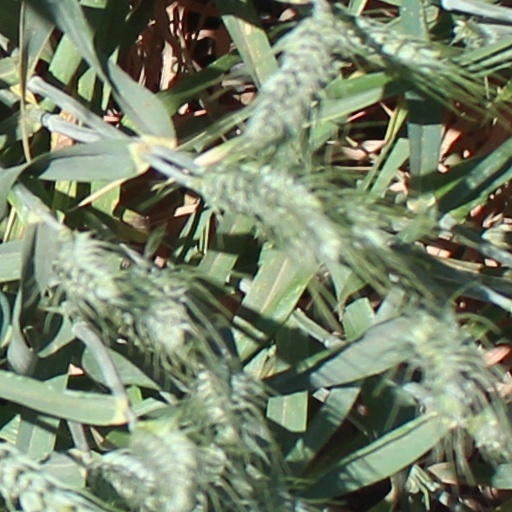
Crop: wheat